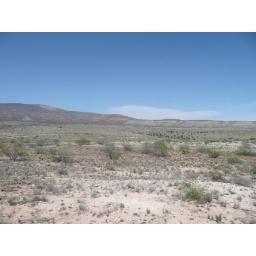
Heard on the train that the white layers were deposited by an ancient lake.